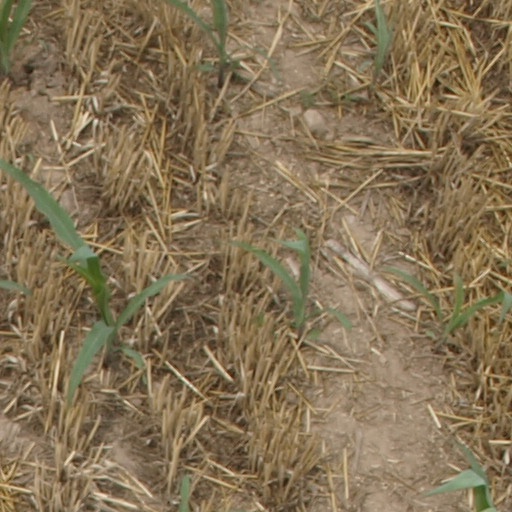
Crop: maize; corn